Herbie Hewett

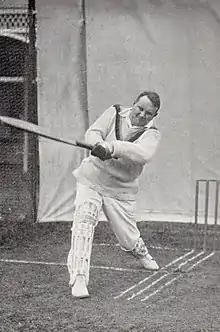
Hewett demonstrating an on drive, photographed by George Beldham in 1905

Hewett's first three matches of the 1892 season were for representative sides against the universities. He reached double figures in each of his six innings, and scored a half-century for the Gentlemen of England against Cambridge. On returning to Somerset, he did not score a half-century until his third match, making 54 against Oxford University. He passed 50 on twelve occasions during the season, the most during any season of his career. In late August, playing Yorkshire, Hewett scored 201 out of a partnership of 346, establishing a record for the first wicket in first-class cricket, surpassing W. G. Grace and Bransby Cooper's 1869 total of 283. Although their record has since been beaten in first-class cricket, it remains Somerset's record partnership for the first wicket. Their partnership was described as "Pure grace at one end, sheer force at the other", in H. S. Altham and E. W. Swanton's "A History of Cricket". At the time, "The Daily Telegraph" reported that the pair remained together for three and half hours, during which Hewett scored 30 fours.